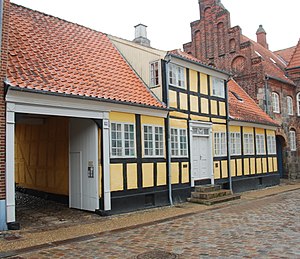
Konrektors Gård
Konrektors Gård i marts 2011.
Den fredede bygning ""Konrektors Gård"" i Viborg."